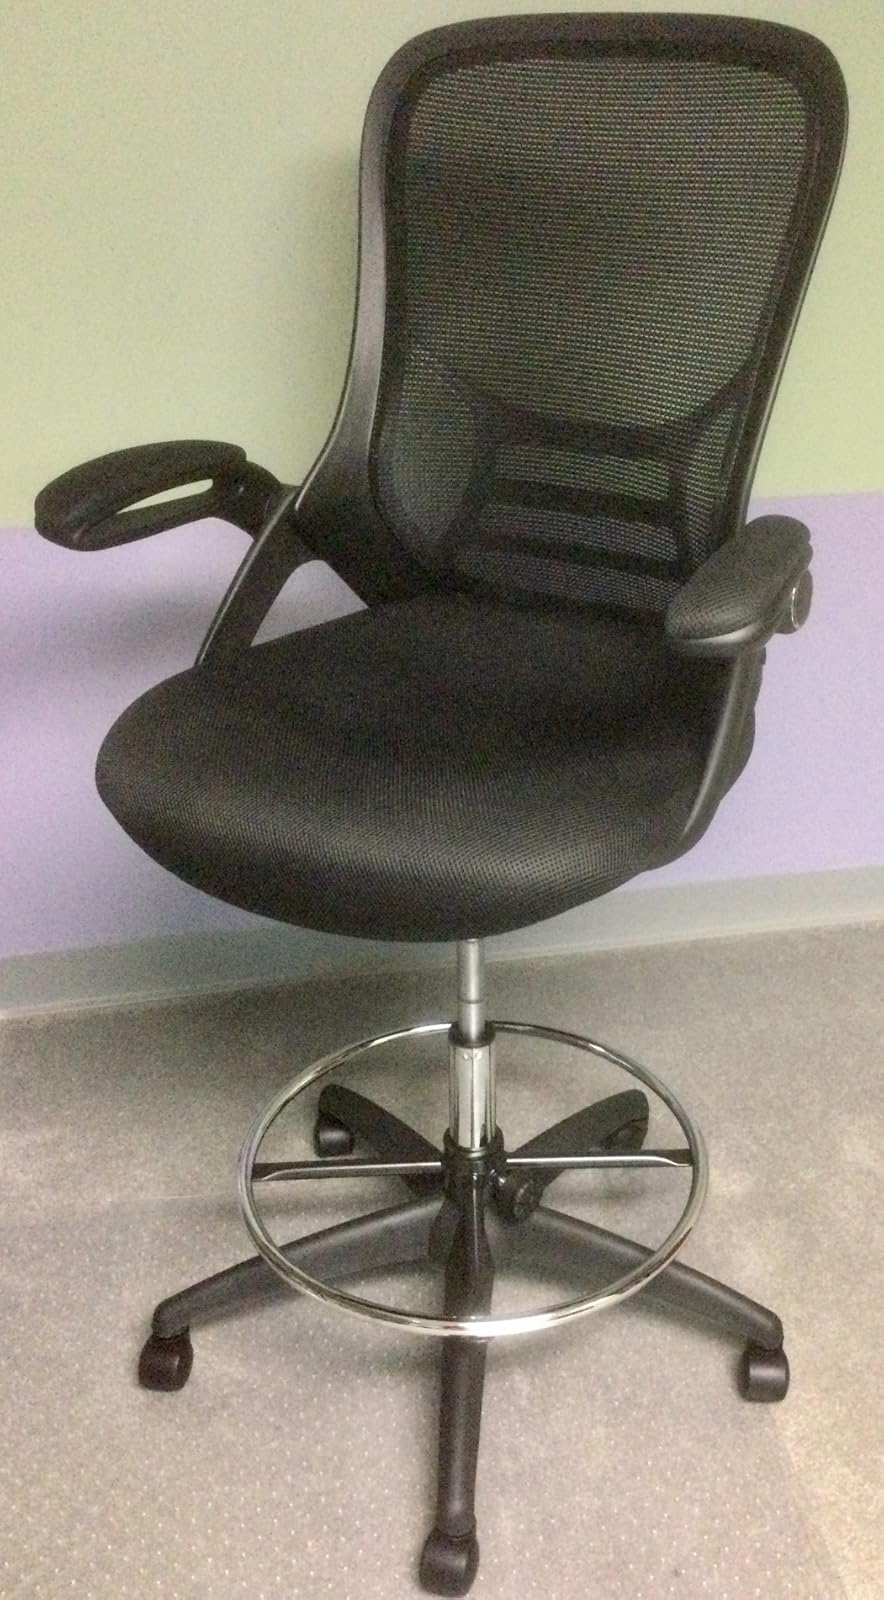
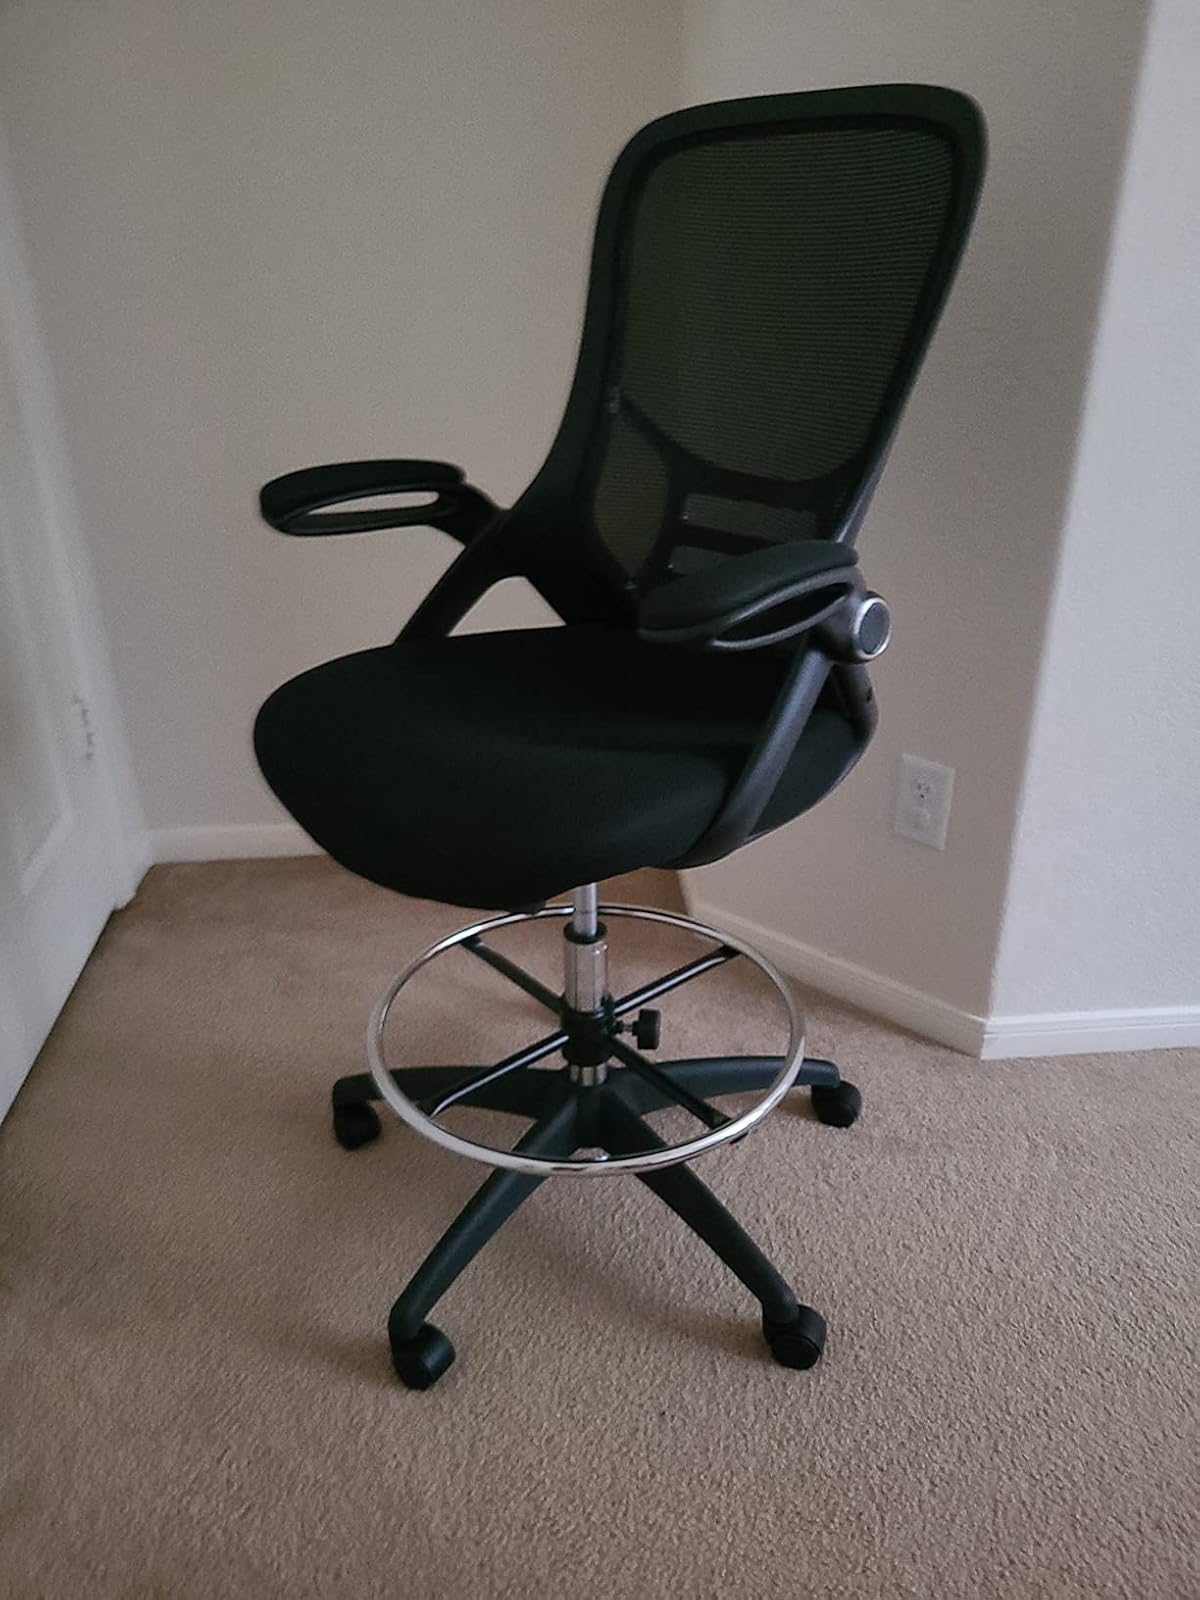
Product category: items_chair
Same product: yes